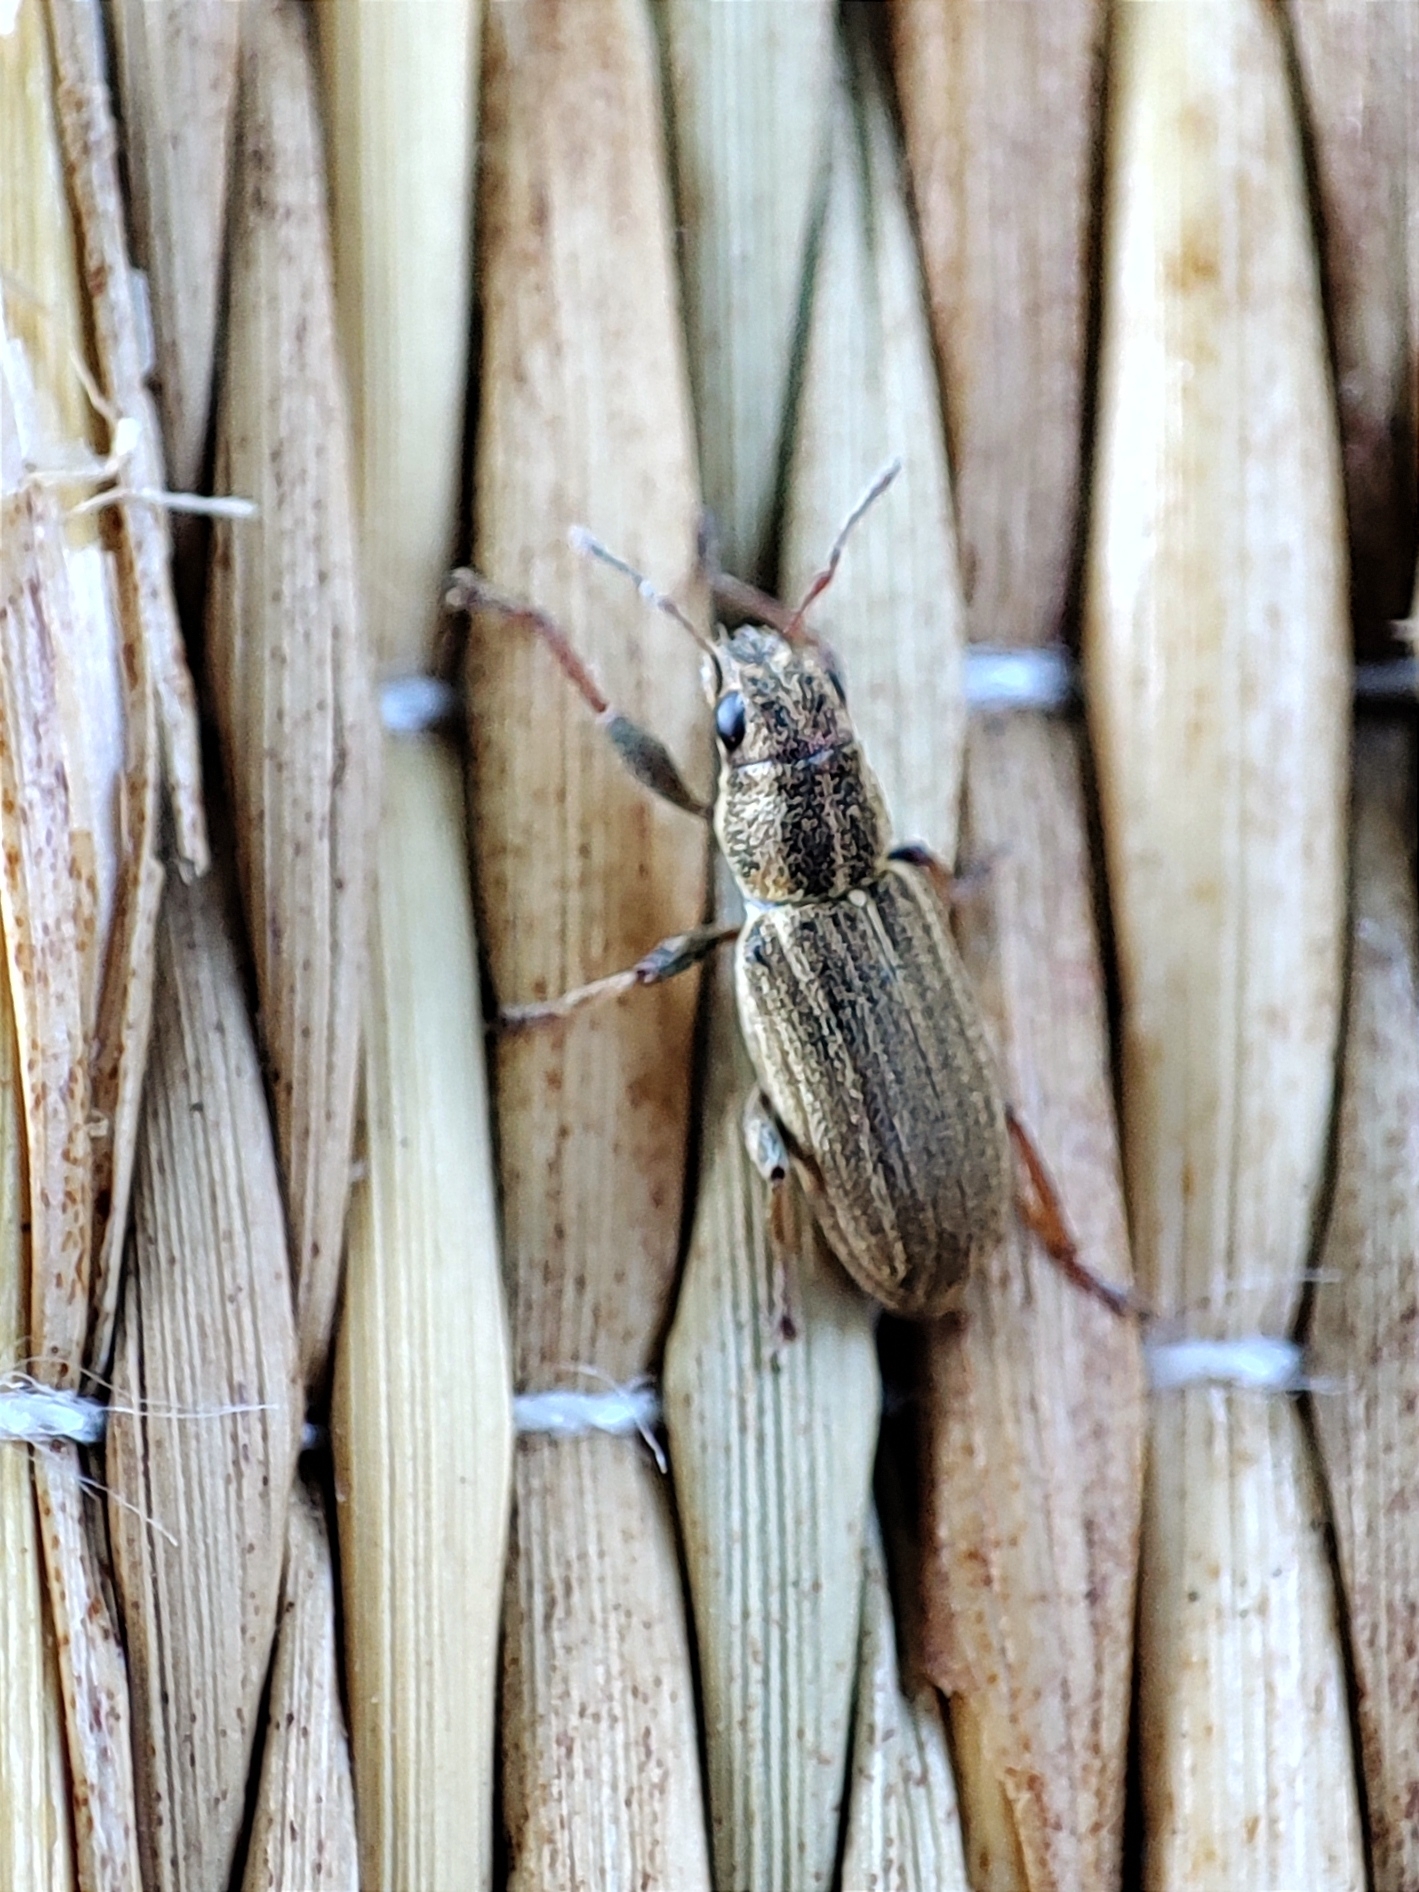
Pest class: pea_leaf_weevil